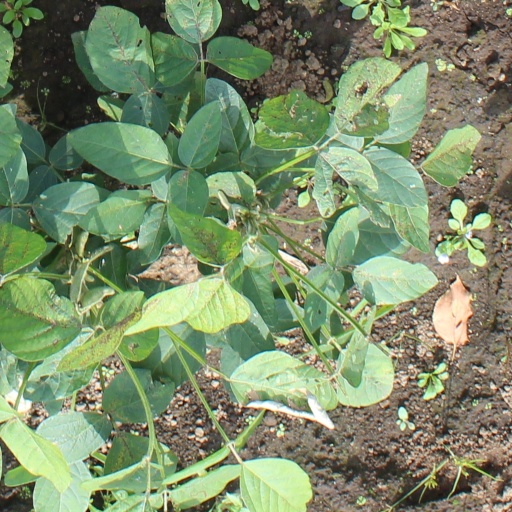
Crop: soybean